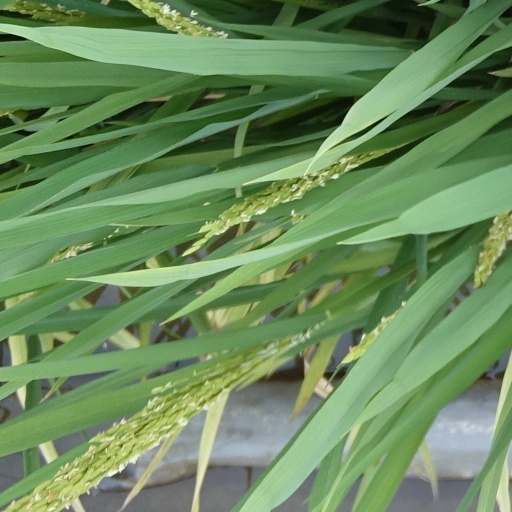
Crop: rice